Klein quartic

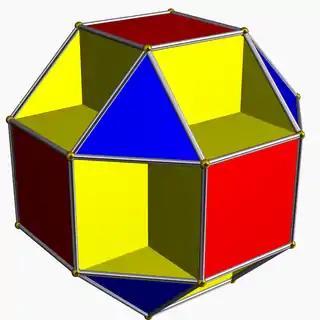
The small cubicuboctahedron is a polyhedral immersion of the tiling of the Klein quartic with octahedral symmetry.

Alternatively, the quartic can be modeled by a polyhedron with octahedral symmetry: Klein modeled the quartic by a shape with octahedral symmetries and with points at infinity (an "open polyhedron"), namely three hyperboloids meeting on orthogonal axes, while it can also be modeled as a closed polyhedron which must be "immersed" (have self-intersections), not embedded. Such polyhedra may have various convex hulls, including the truncated cube, the snub cube, or the rhombicuboctahedron, as in the small cubicuboctahedron at right. The small cubicuboctahedron immersion is obtained by joining some of the triangles (2 triangles form a square, 6 form an octagon), which can be visualized by coloring the triangles (the corresponding tiling is topologically but not geometrically the 3 4 4 tiling). This immersion can also be used to geometrically construct the Mathieu group M by adding to PSL(2,7) the permutation which interchanges opposite points of the bisecting lines of the squares and octagons.